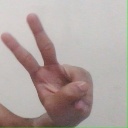
अक्षर: ऐ